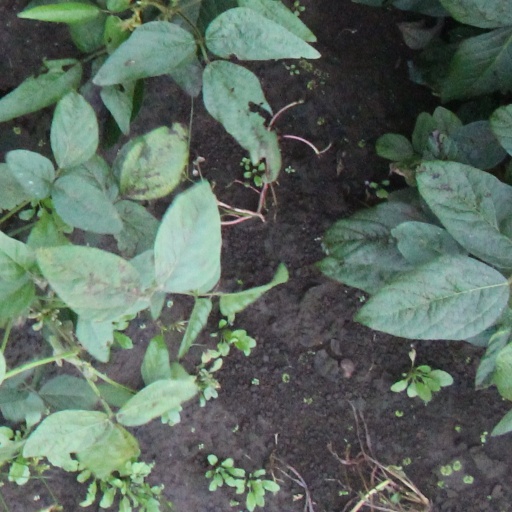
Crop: soybean